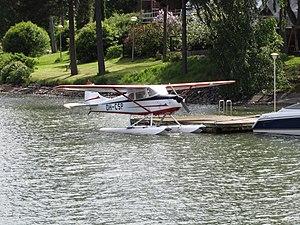
Yliskylä est une section du quartier de Laajasalo à Helsinki, la capitale de la Finlande. Yliskylä appartient aussi au district de Laajasalo.